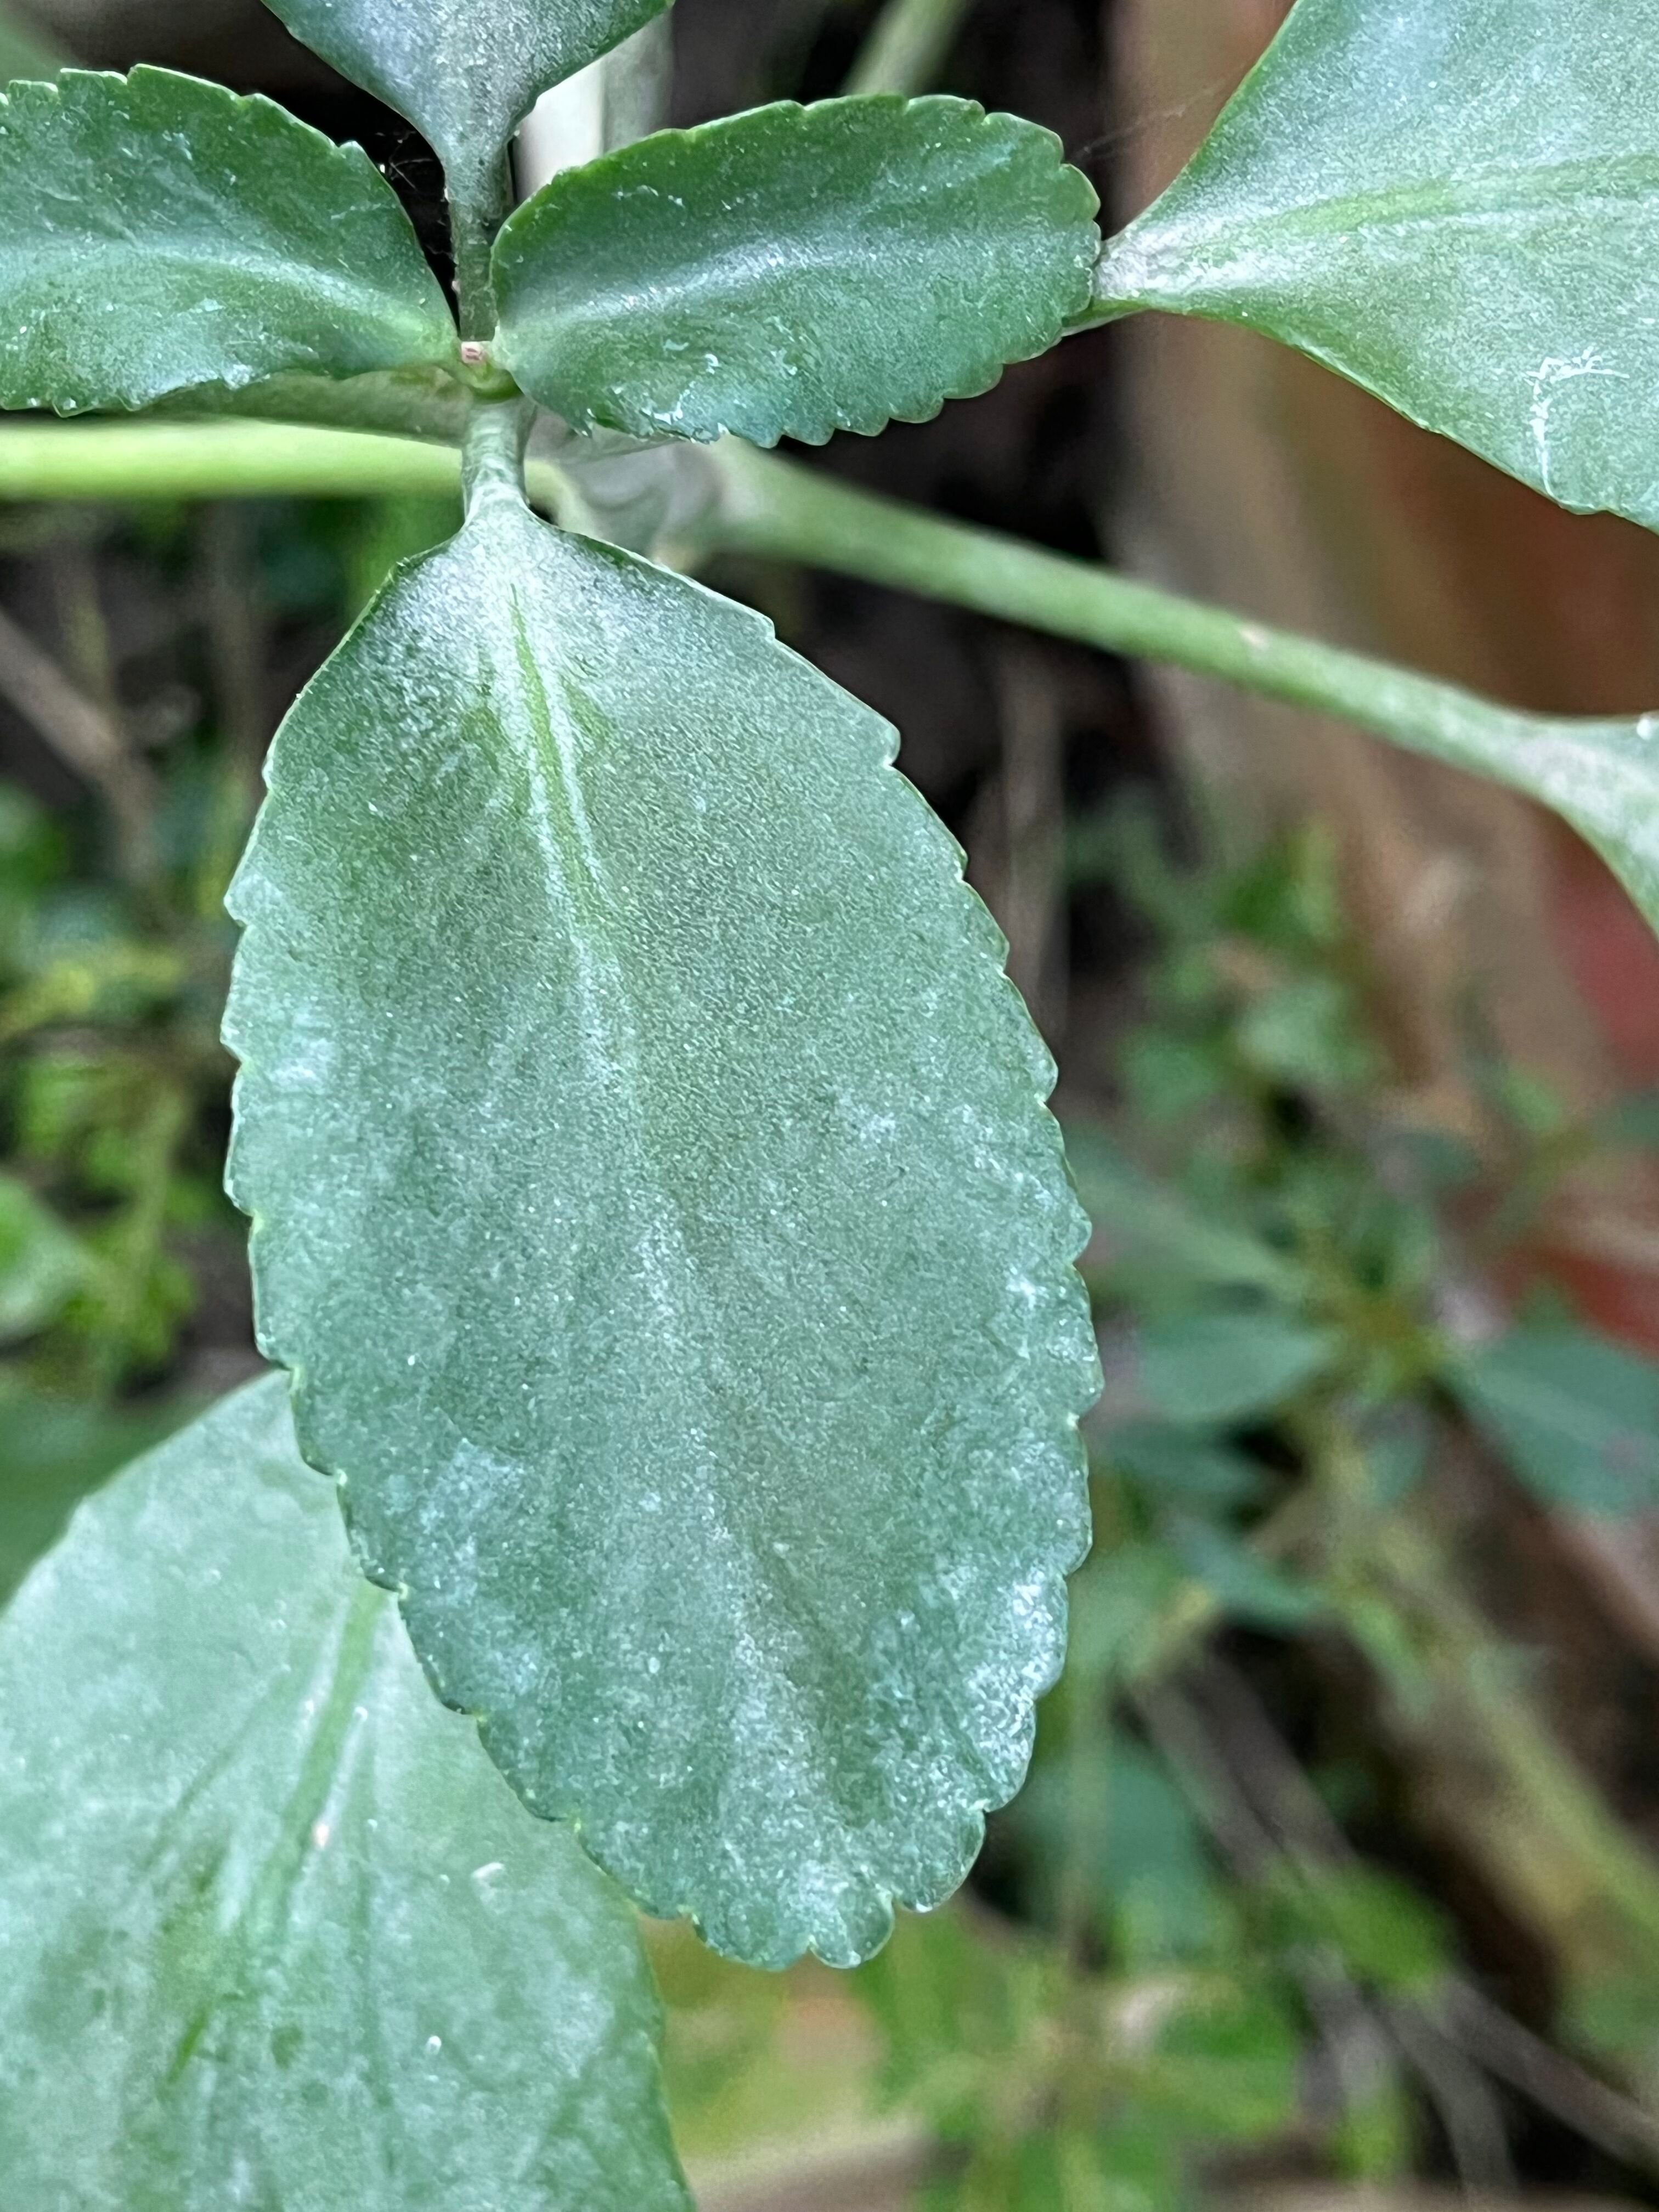
Plant species: kalanchoe-pinnata